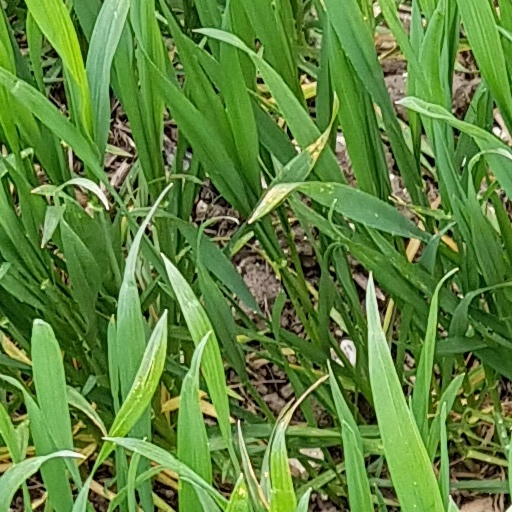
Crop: wheat